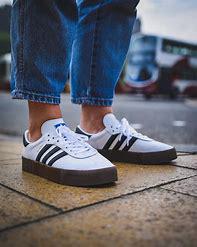
Brand: adidas
Model: originals Adidas Originals Sambarose